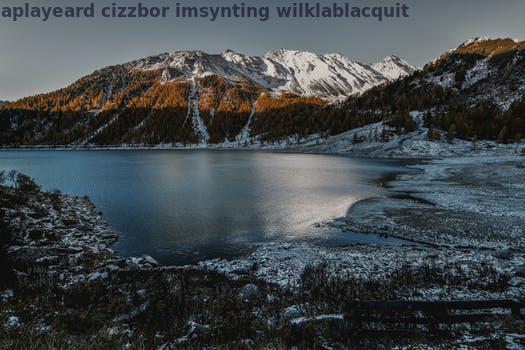
Label: Watermark